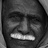
Emotion: neutral